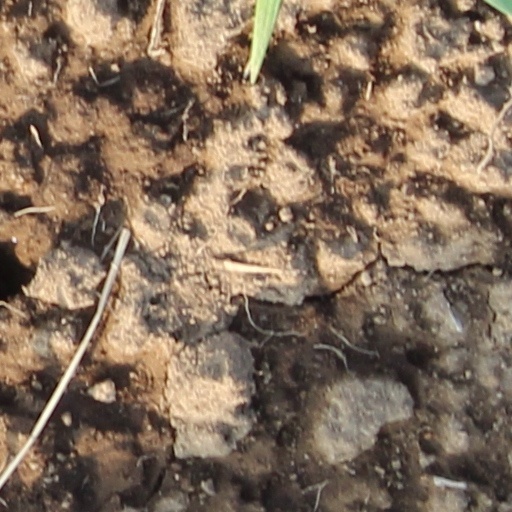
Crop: wheat